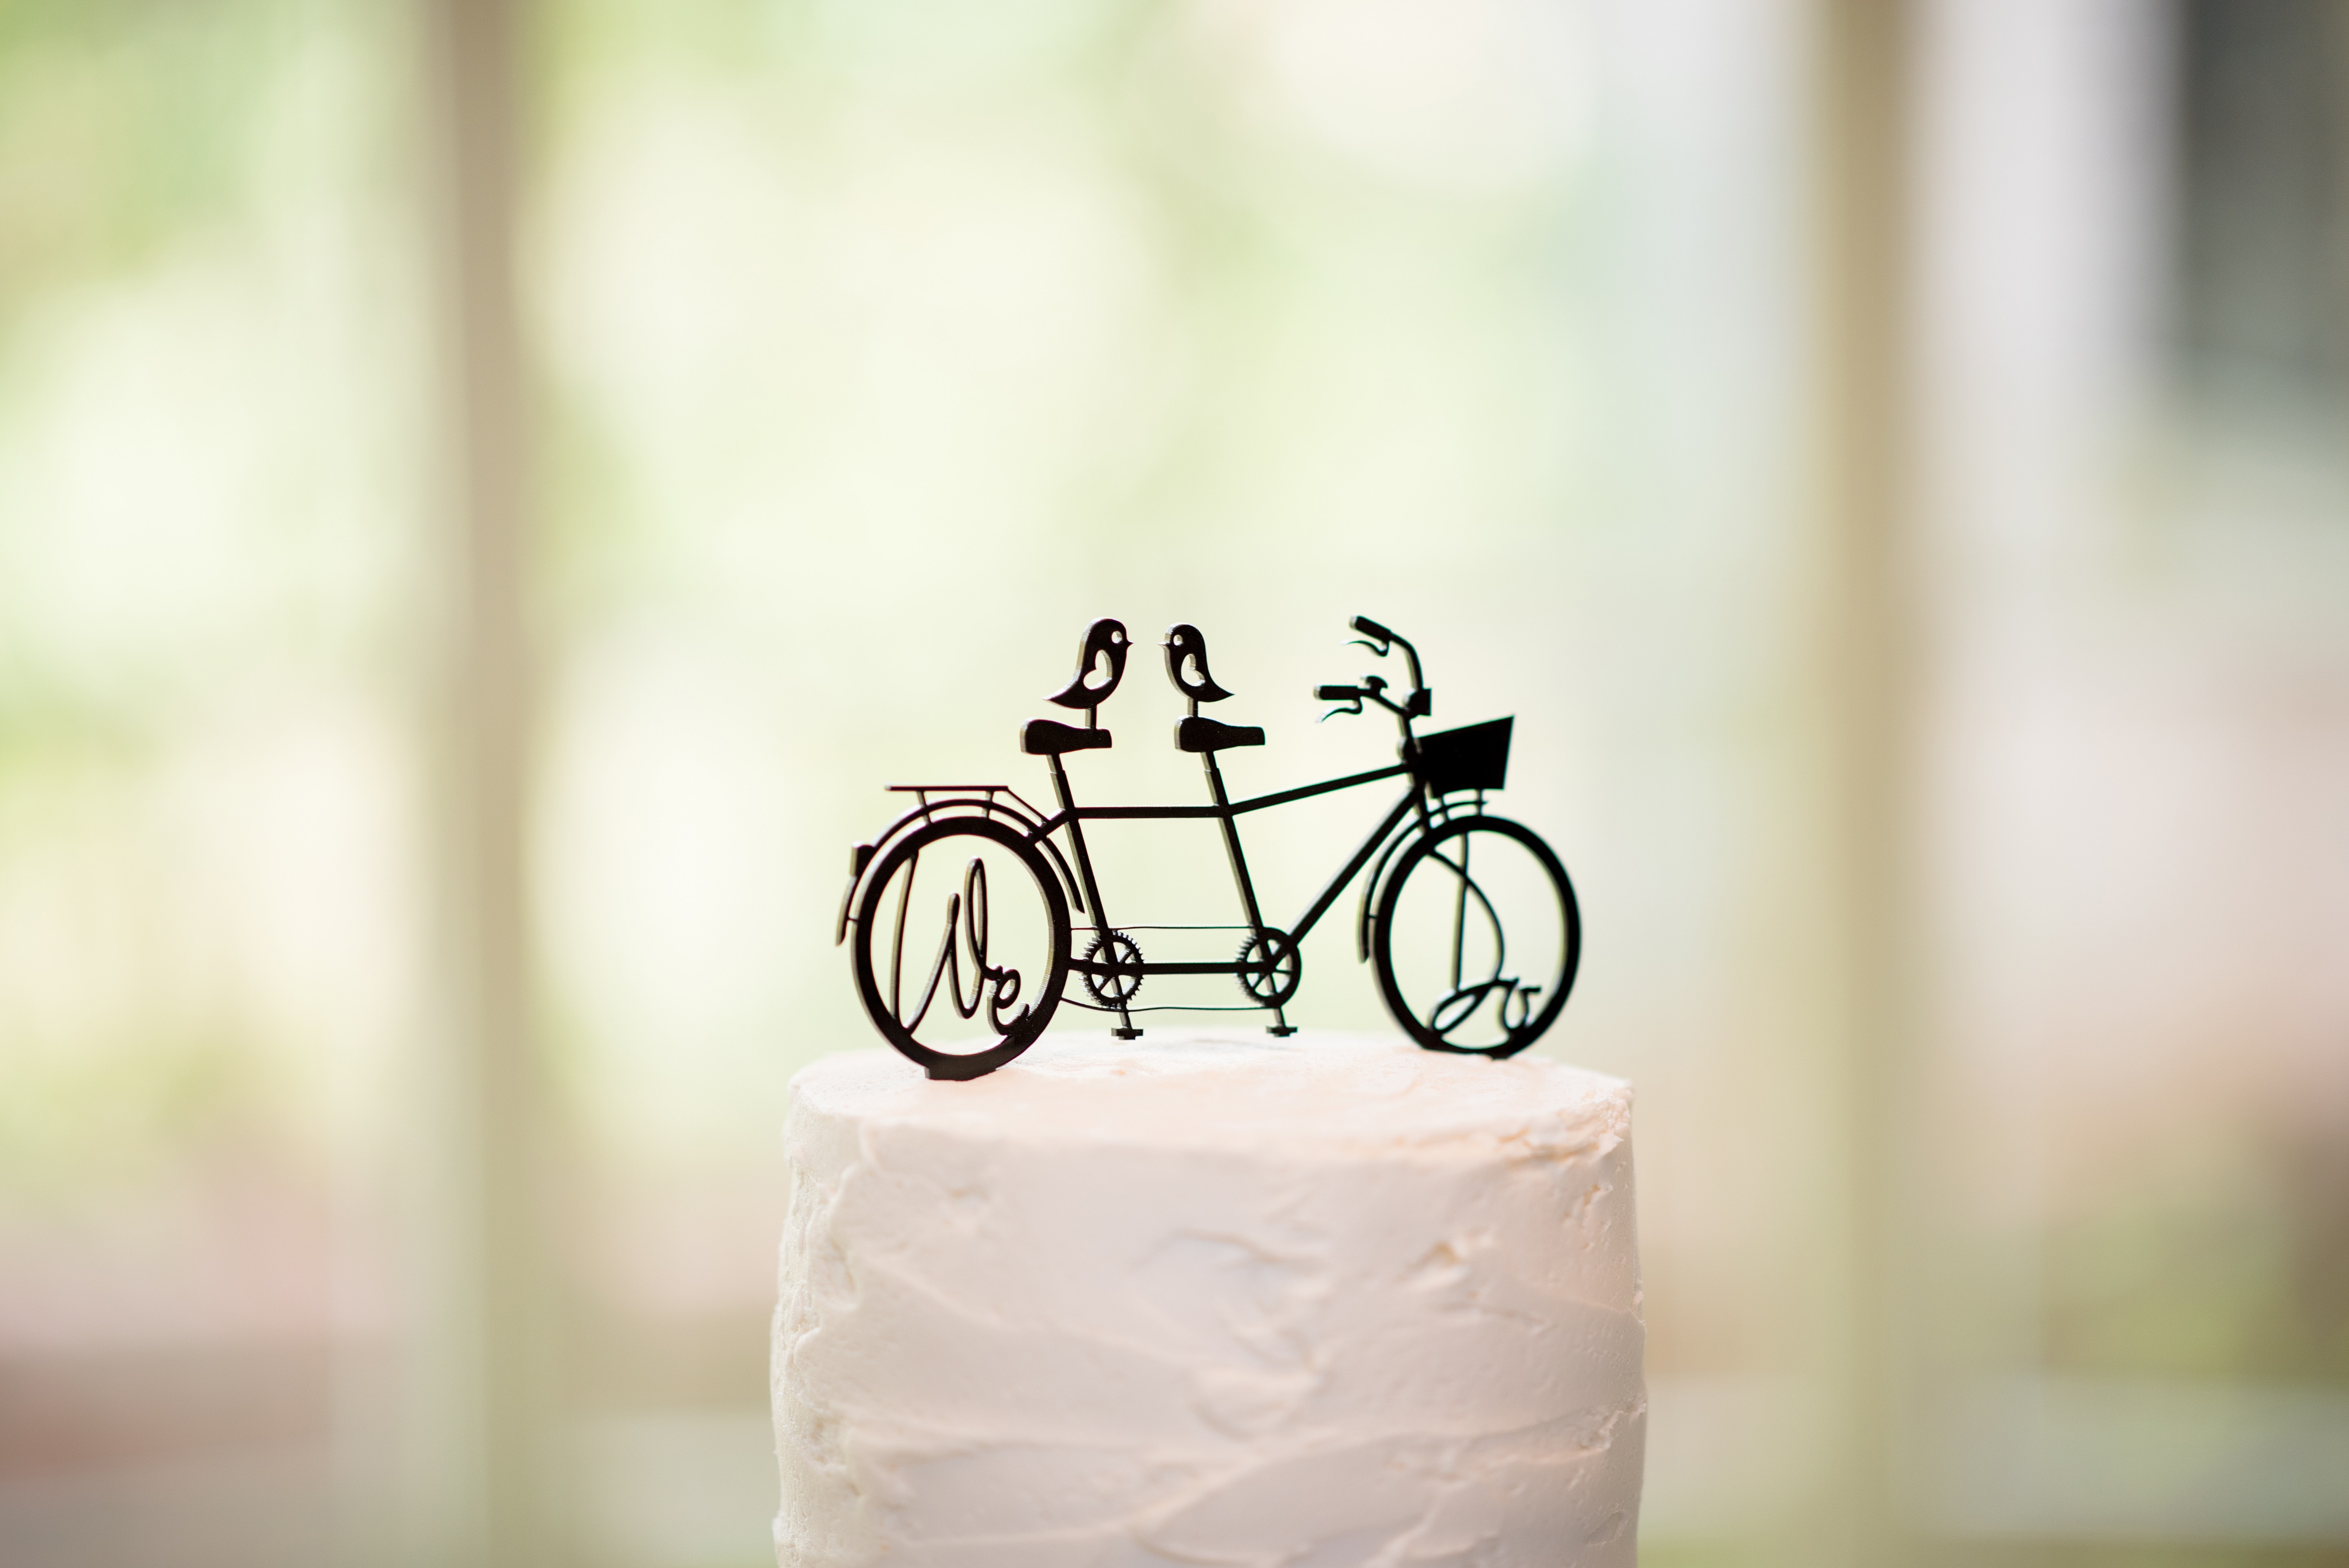
photograph, photography, bicycle, wedding ceremony supply, font